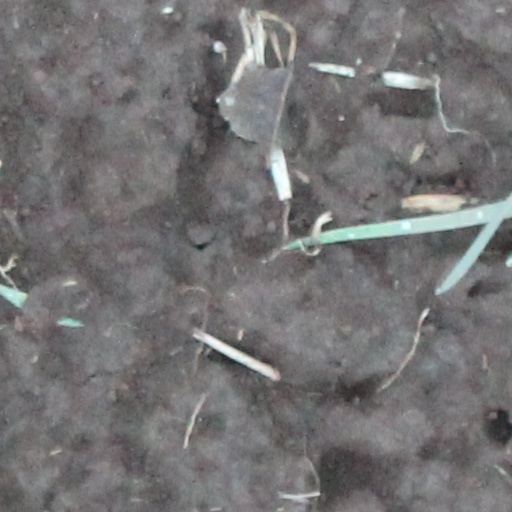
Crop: wheat